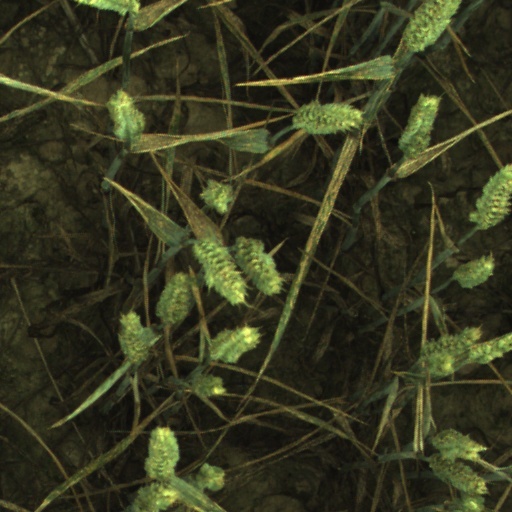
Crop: wheat